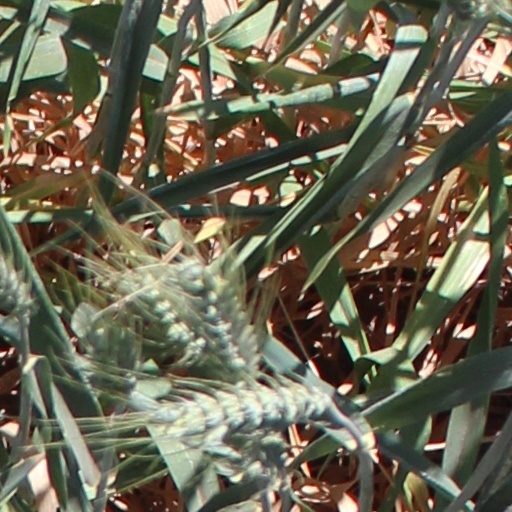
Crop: wheat